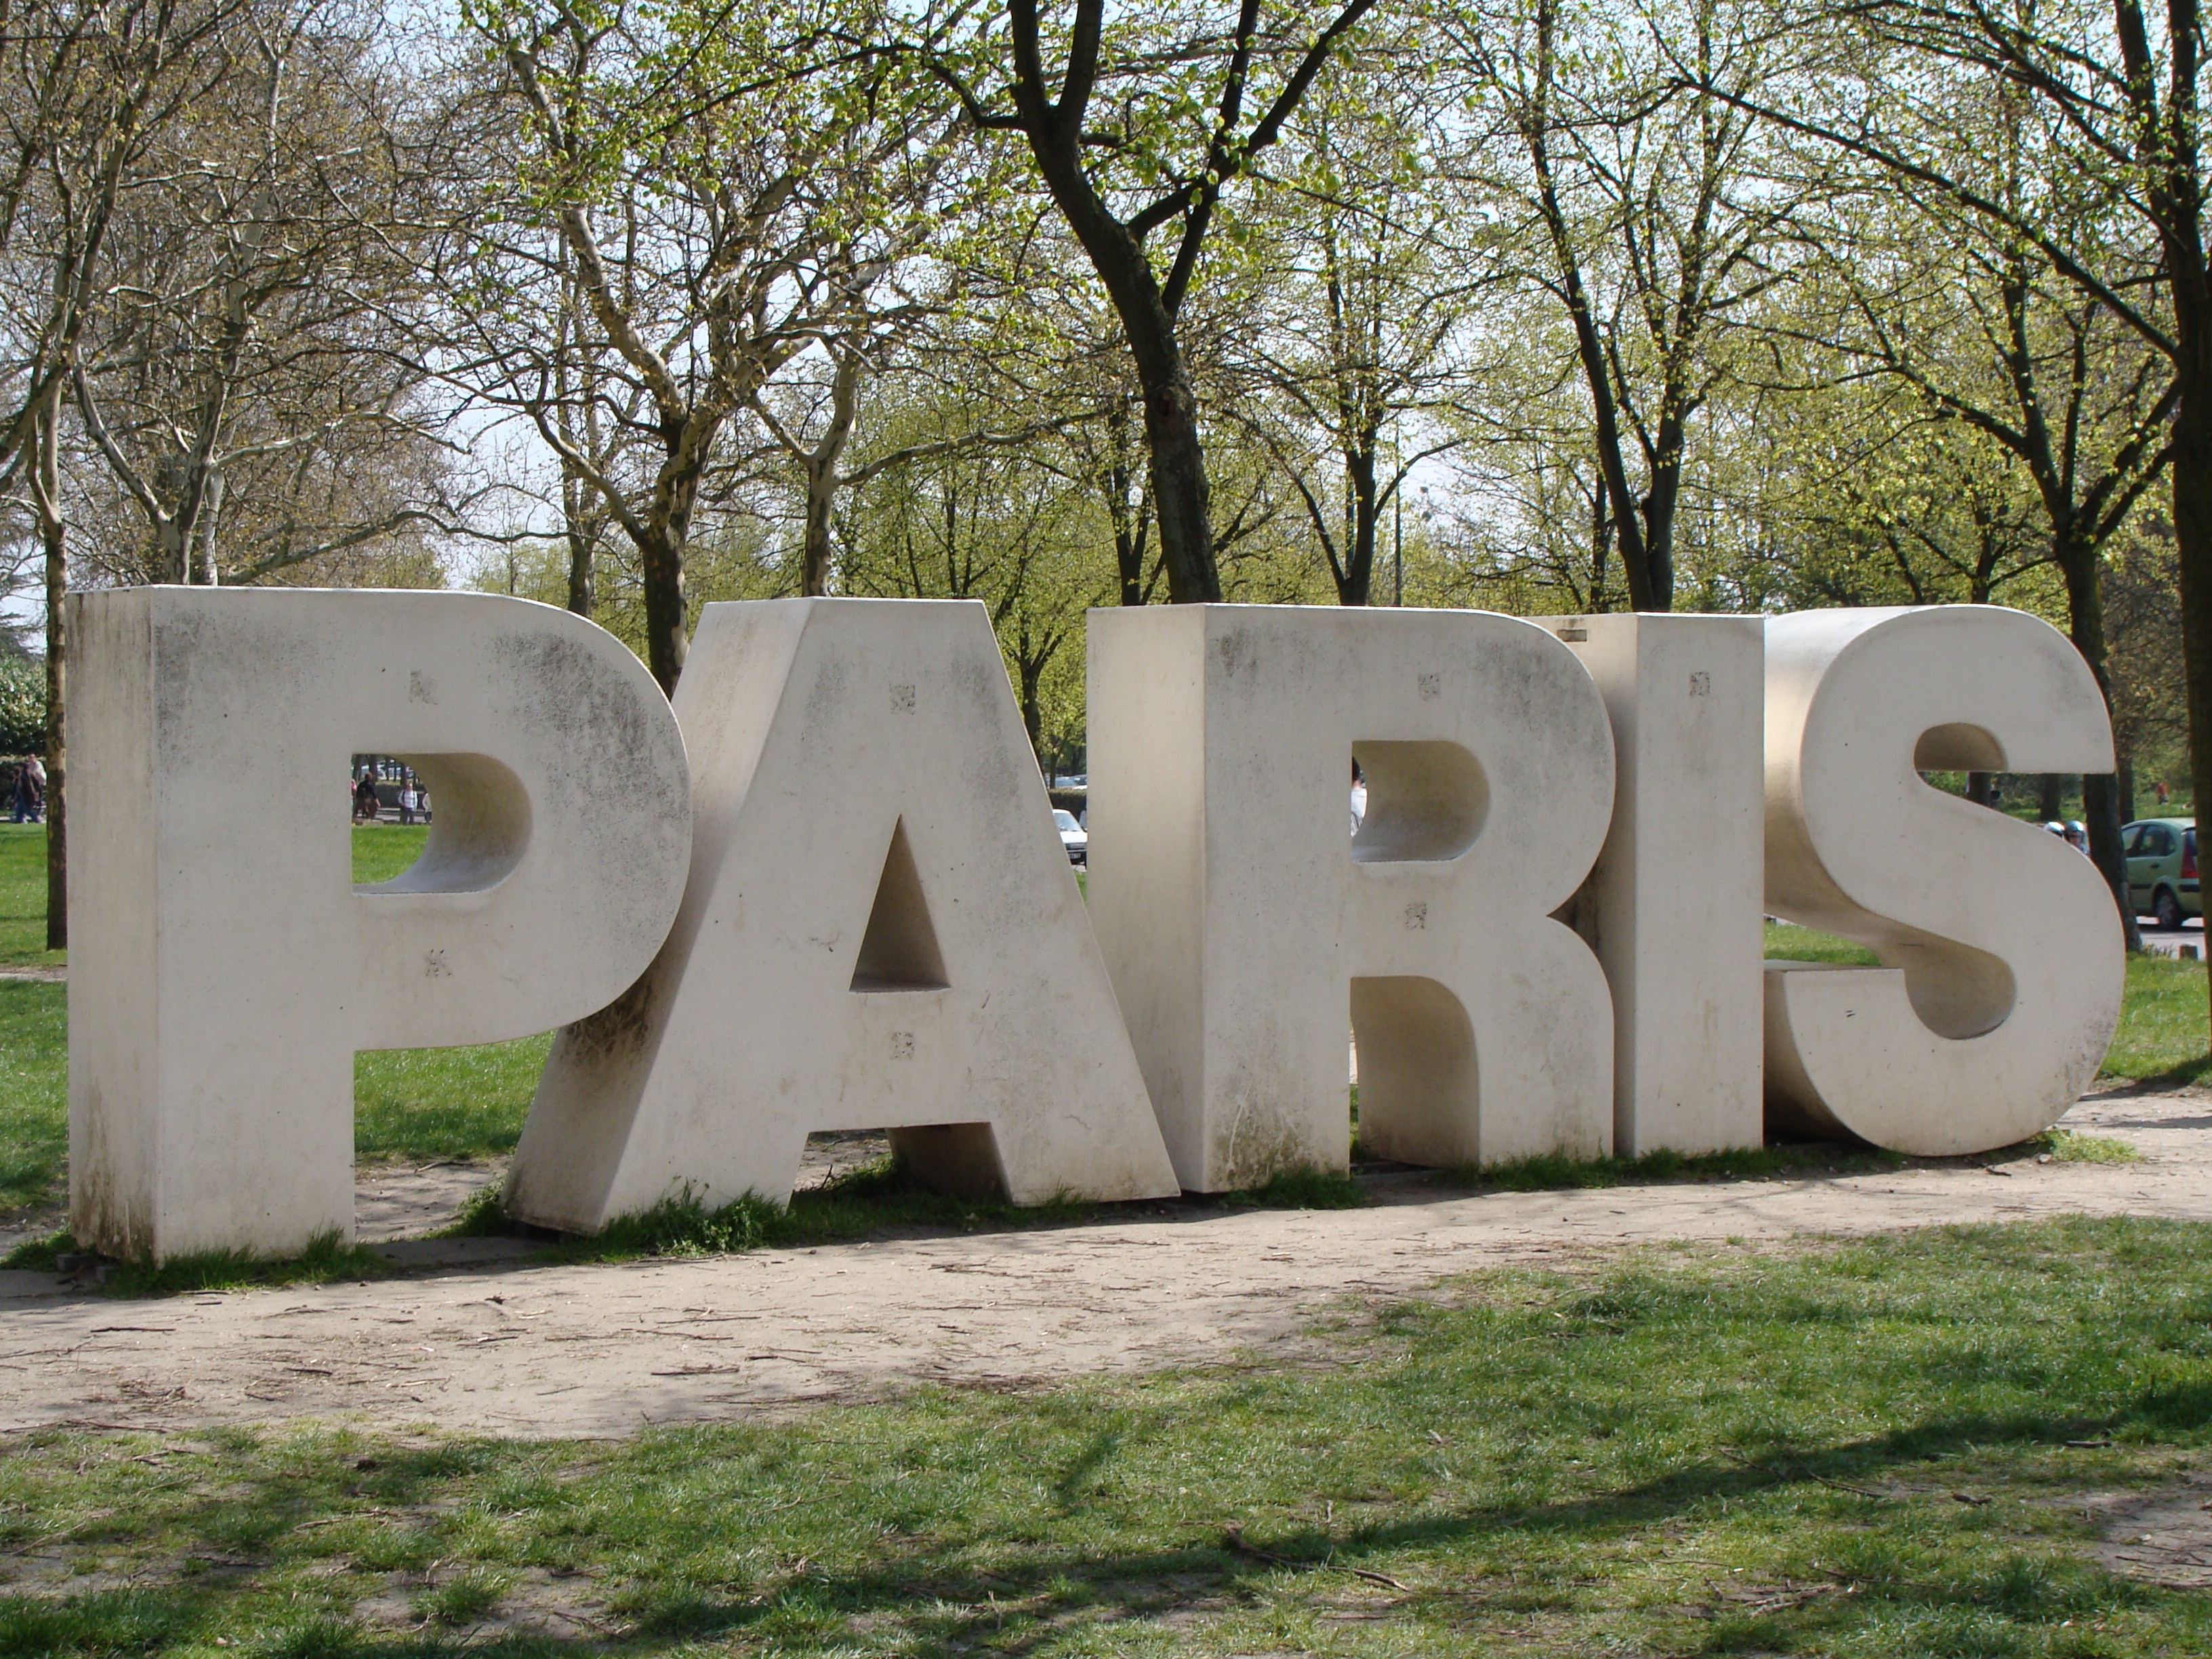
architecture, paris, recreation, france, park, landmark, facade, garden, gate, sculpture, art, culture, parc floral de paris